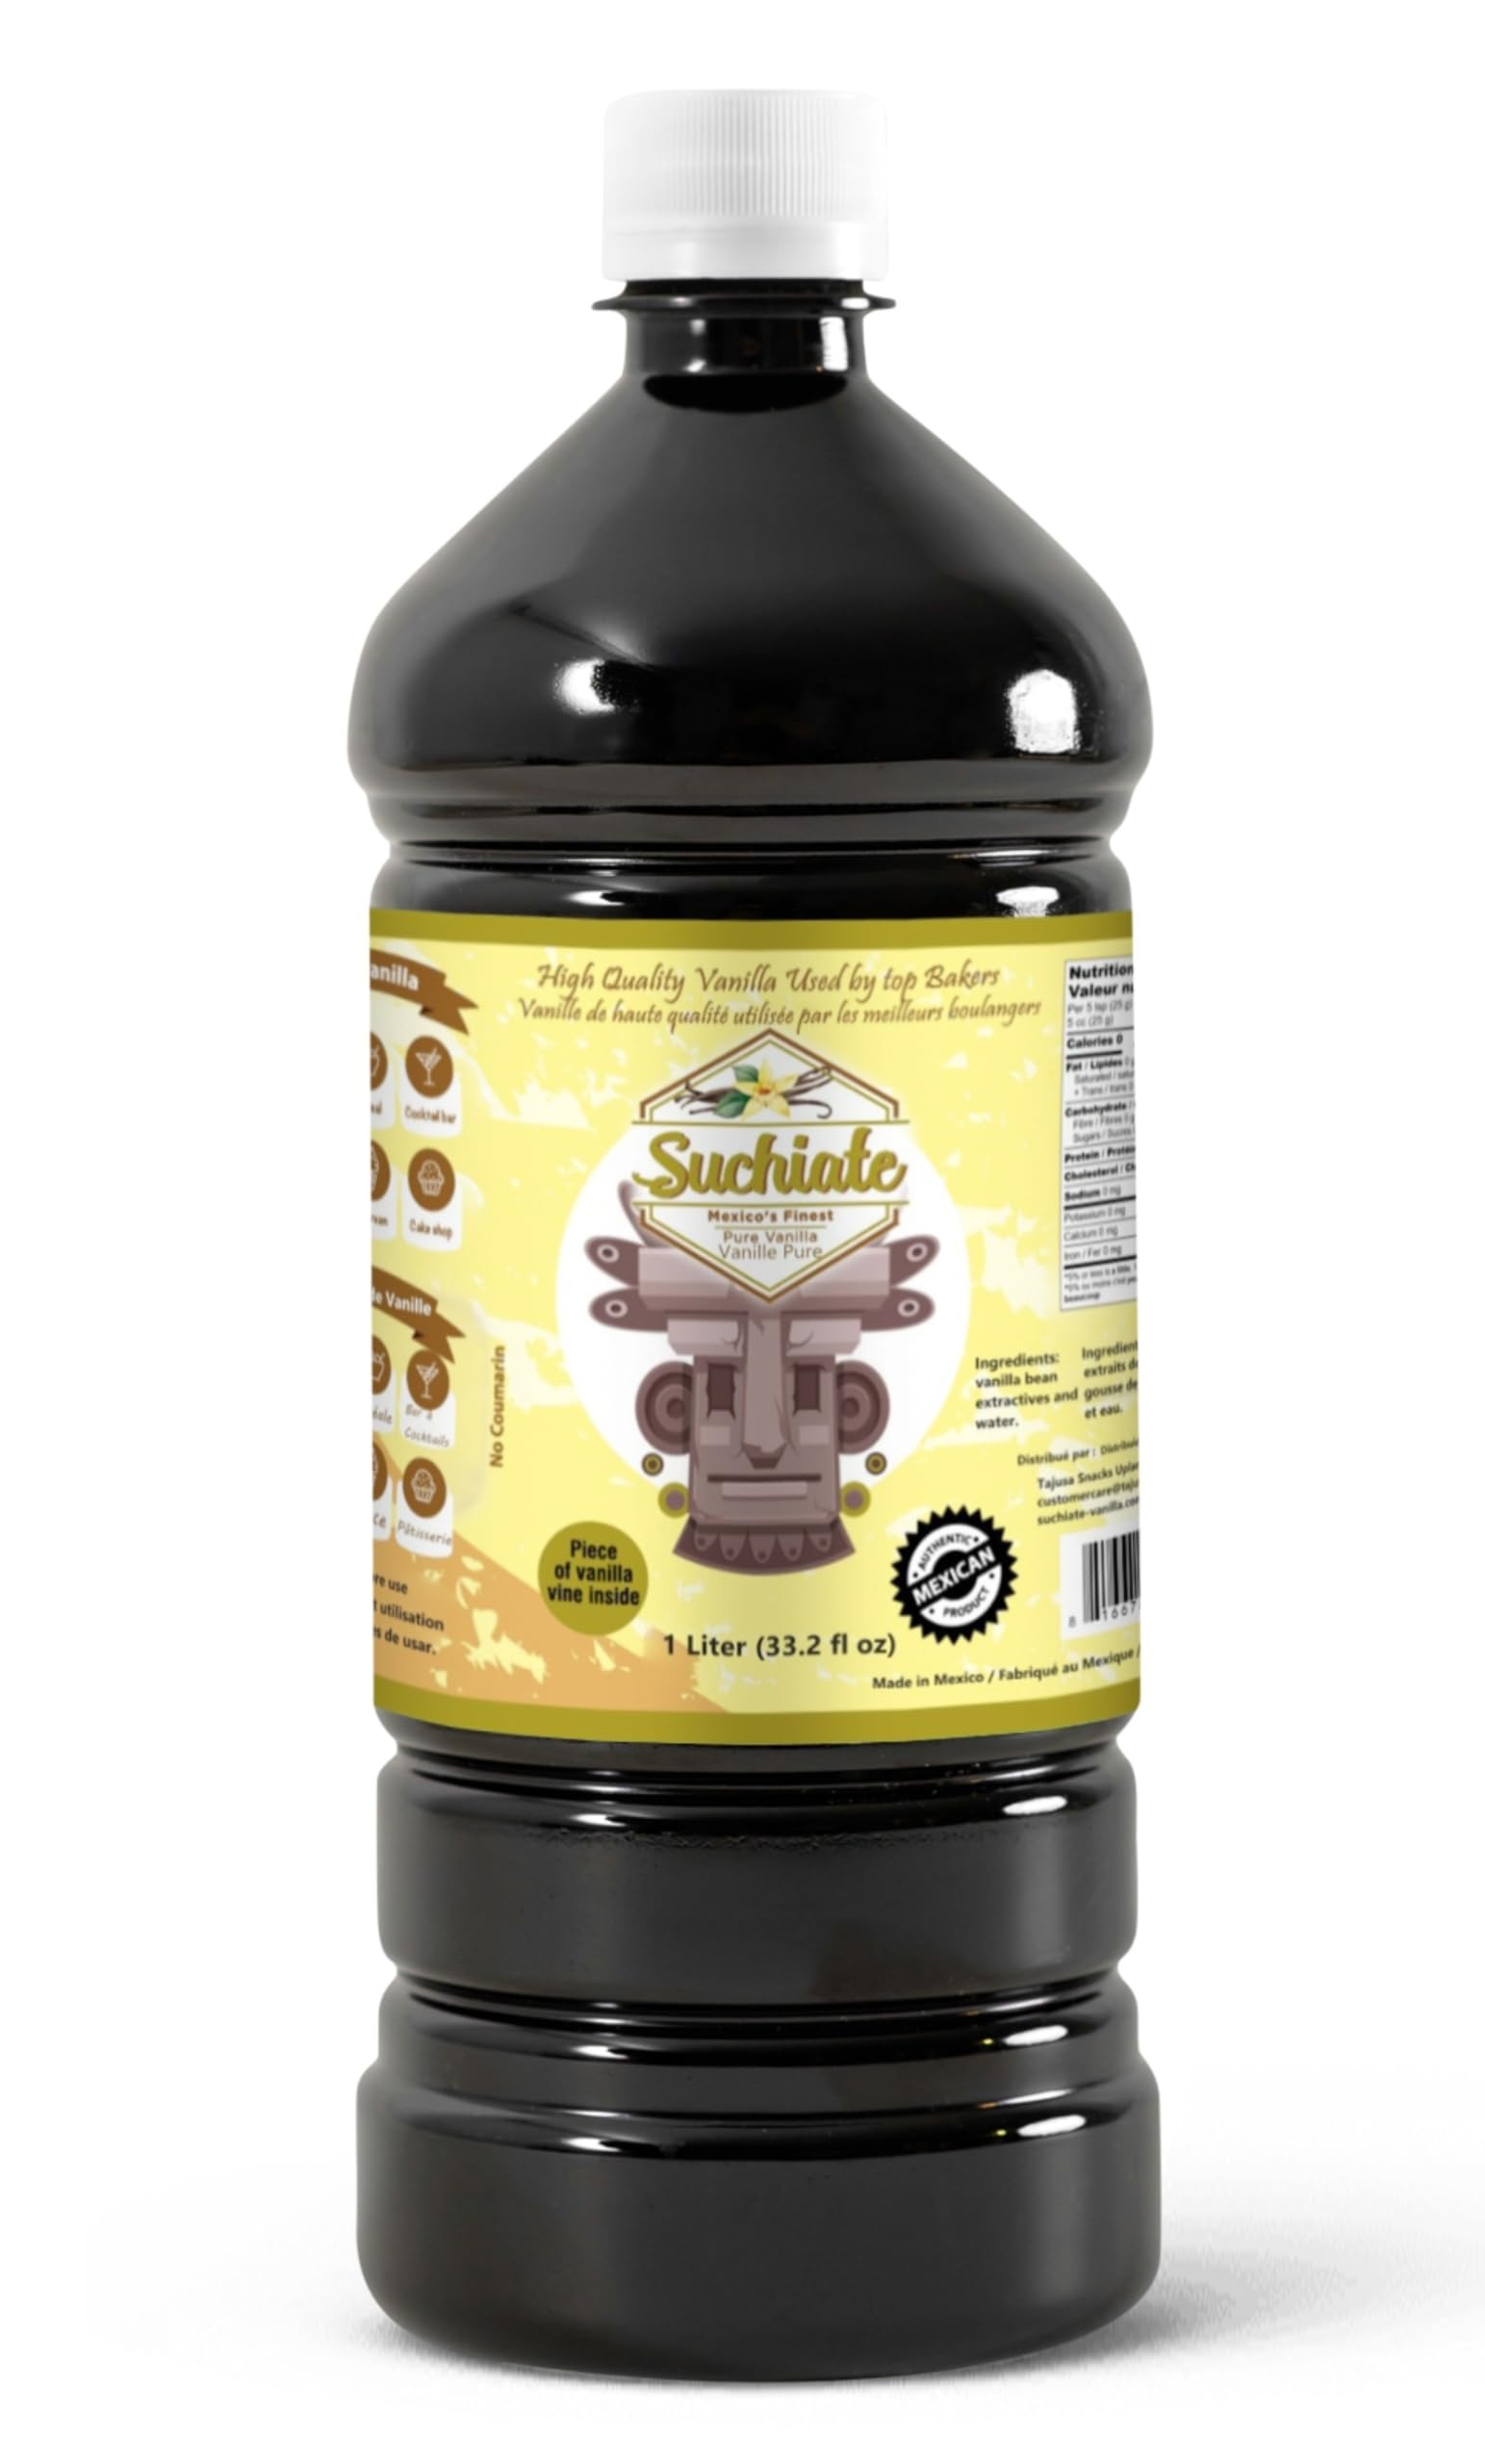
Item Name: Suchiate Pure Vanilla | Mexican Vanilla for Baking and Desserts | Made with Real Vanilla Bean | Vainilla Mexicana Buena 33.8oz (1 Liter)
Bullet Point 1: Vanilla, The Secret to Dessert Greatness… Suchiate brings you some of the finest organic vanilla extract to ever be grown and harvested on Mexican Soil. Enhance your cooking and baking with a lush, buttery-smooth dimension to all your creations.
Bullet Point 2: Mexico's Liquid Gold… Mexican Vanilla is regarded as the finest vanilla variety, the world over. That’s all thanks to the incredibly rich, fertile soil and the tropical climate – a recipe for vanilla greatness when it comes to making the purest, all-natural vanilla extract.
Bullet Point 3: Our Extract is Gluten-Free, Yours? With no GMOs, no additives, no coumarin, and no corn syrup added, our extract boasts unmatched purity and flavor depth. With zero gluten, our unsweetened vanilla extract is a great addition to any diet.
Bullet Point 4: Easy to Maintain Fresh... Each bottle of our compressed, natural vanilla flavoring, ships with a vanilla piece inside the bottle for extra freshness. To maintain its potency, you can simply keep in a cool, dry place - no refrigeration needed.
Bullet Point 5: Know Someone who Loves Baking? Then there is no better gift than Mexico's first-class organic vanilla extract. Available in 33.8 Fl Oz, 16.9 Fl Oz, and 8.3 Fl Oz bottles, you can find the perfect choice for all your baking & cooking needs.
Product Description: Suchiate vanilla extract is naturally derived from the finest vanilla beans. It provides rich vanilla flavor to enhance baked goods, desserts, or any recipe that calls for vanilla extract. This is a must have for home chefs and professionals alike.
Value: 1.0
Unit: Count

Price: 29.94